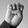
ASL letter: E